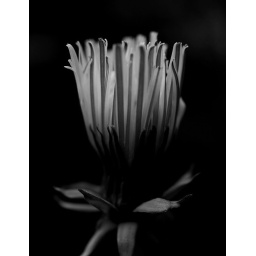
dandelion in black and white